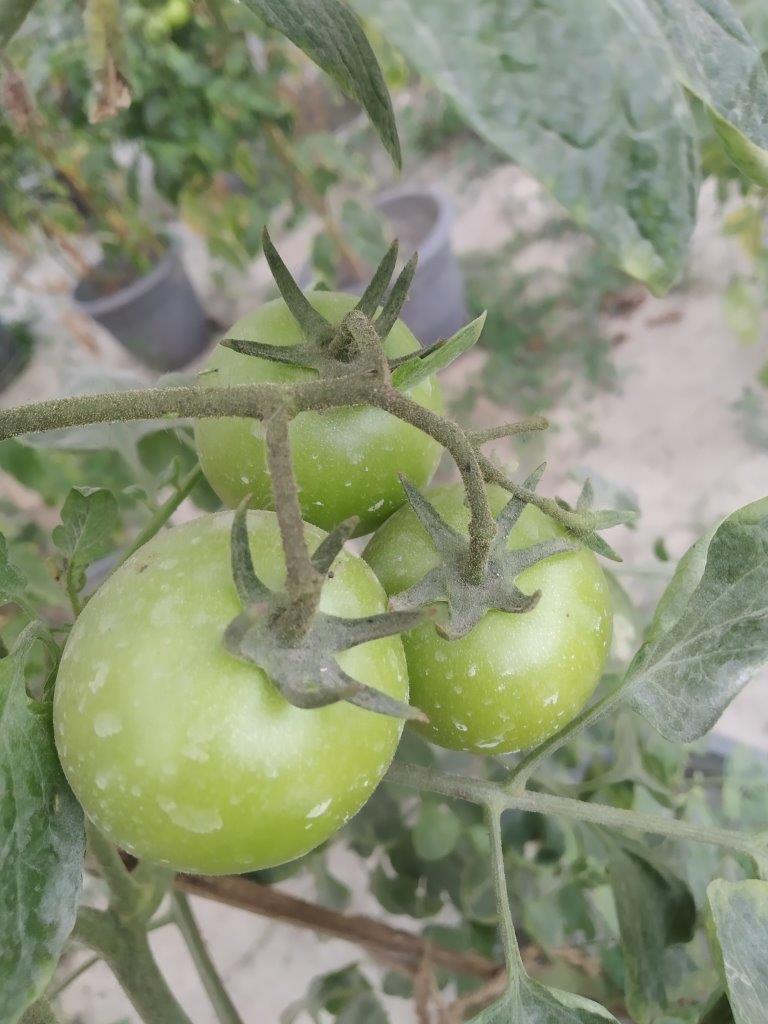
Maturity: Immature